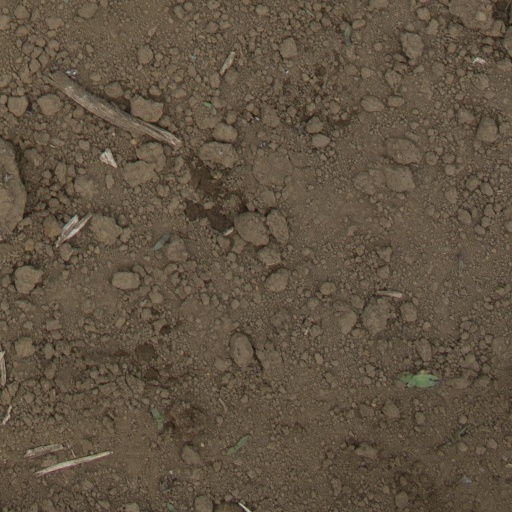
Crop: Jerusalem artichoke